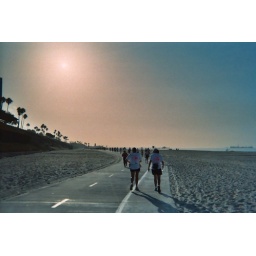
We spent awhile walking along this sidewalk right on the beach in Long Beach, CA.